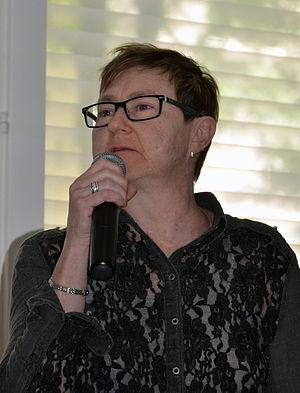
Louise Merzeau (MCF HDR en SIC, Université Paris Ouest, Dicen-IDF-Tactic) animant une des tables rondes de la Journée d’étude